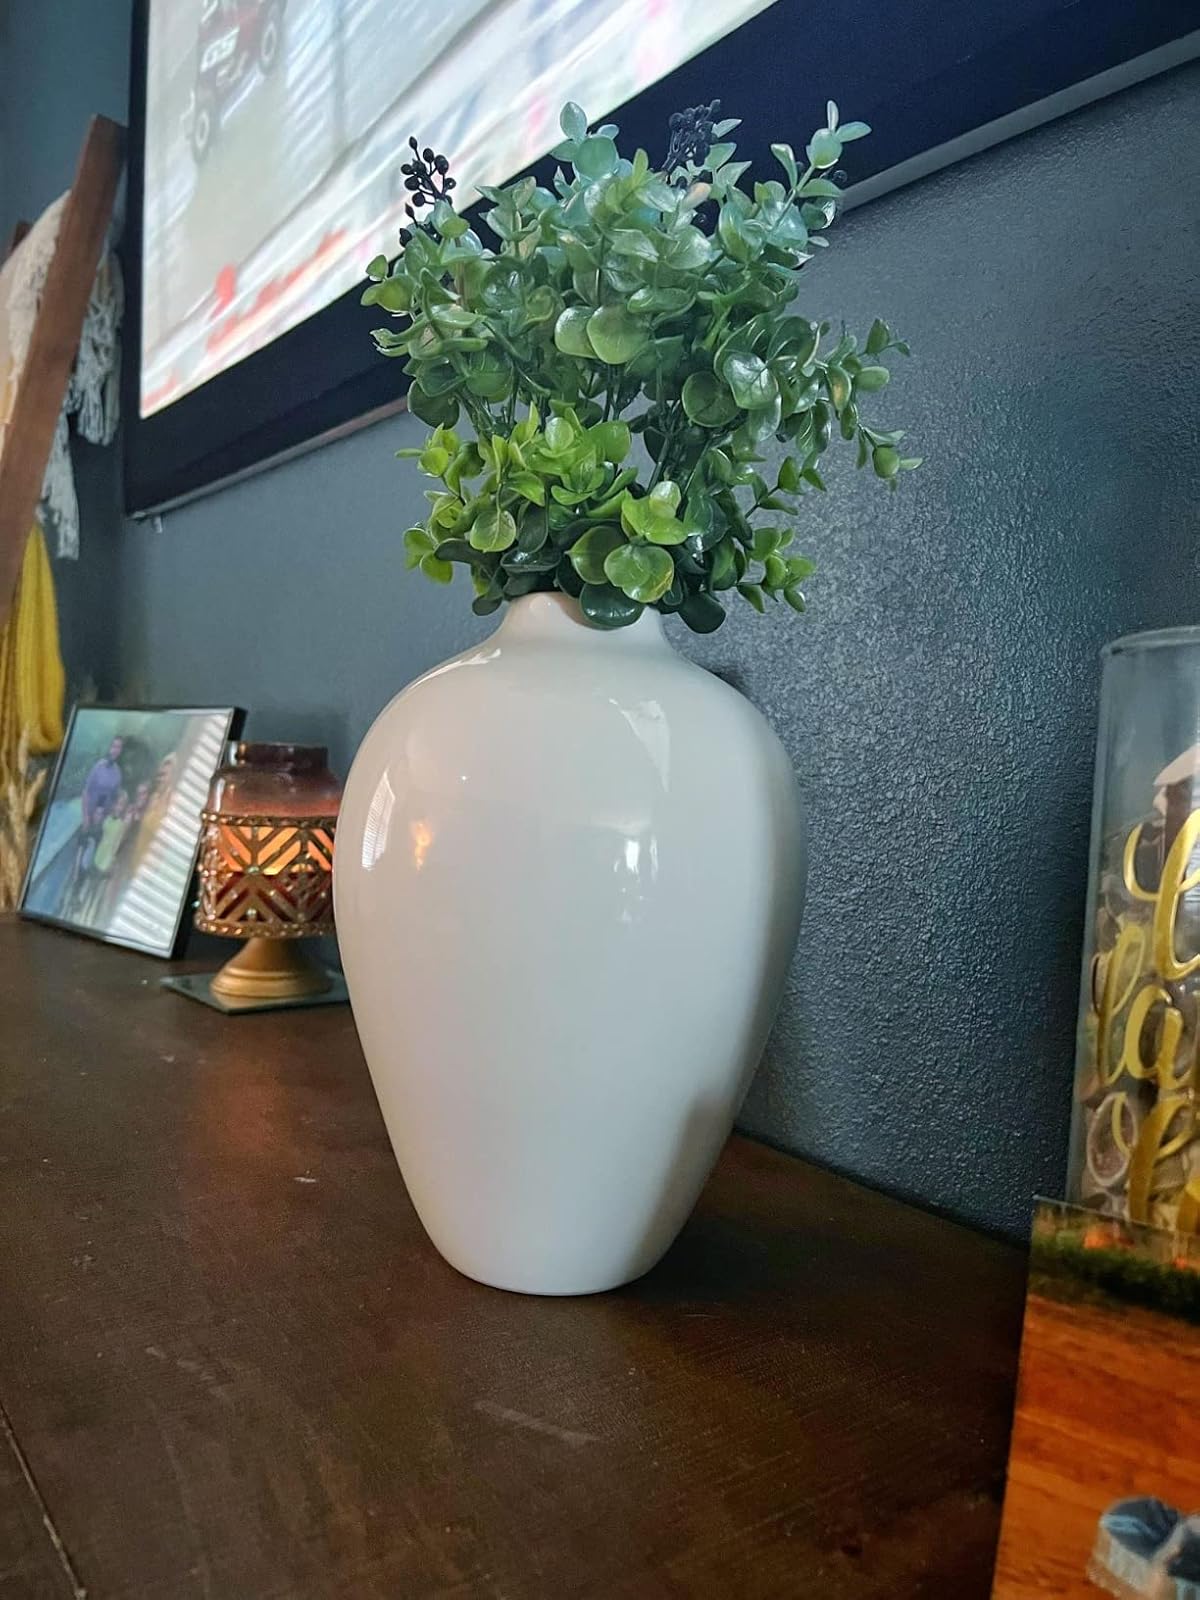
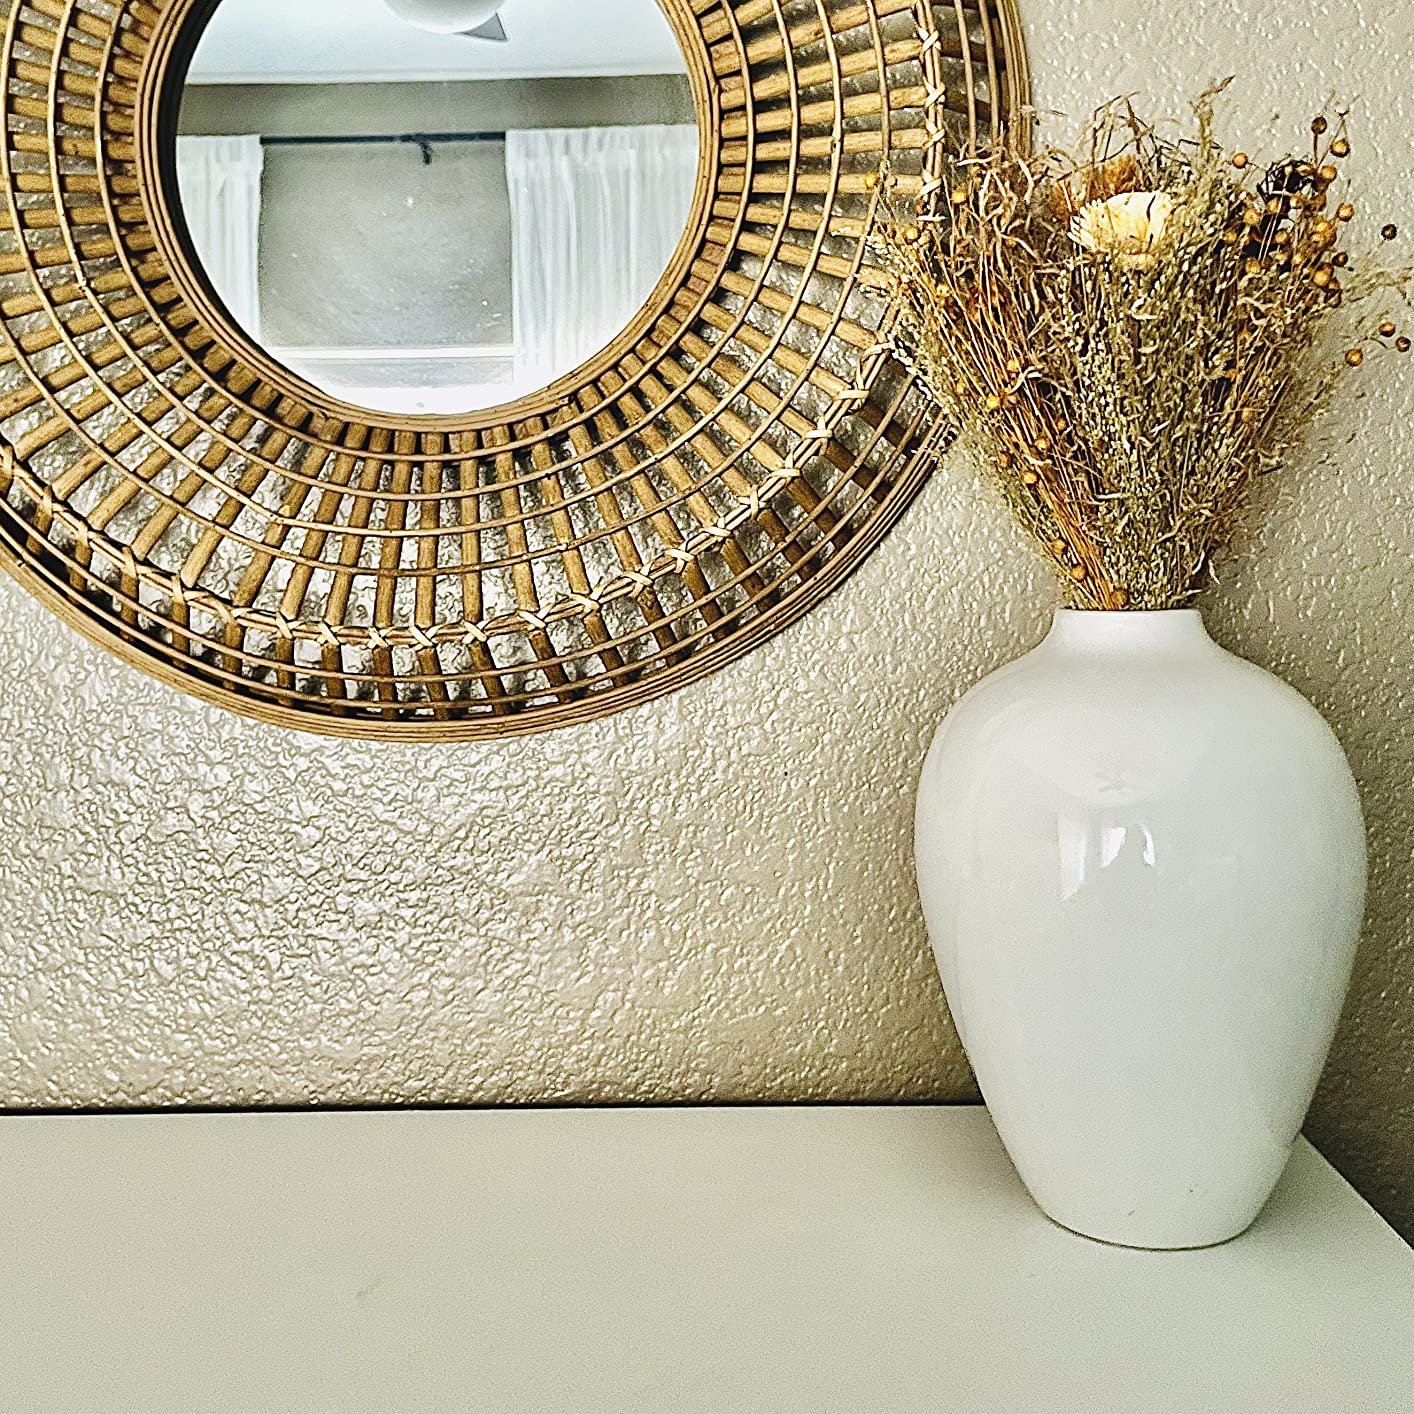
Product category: vase
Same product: yes